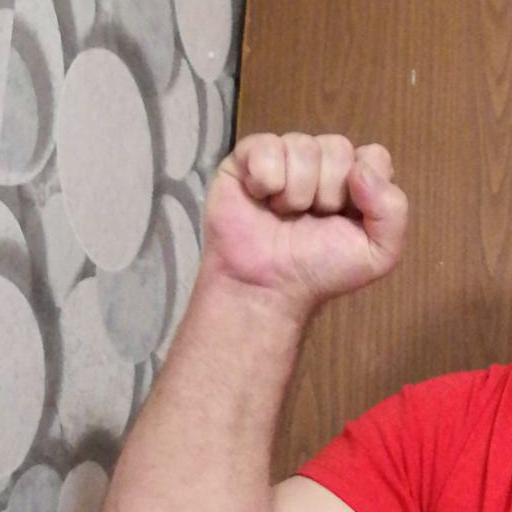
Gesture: fist